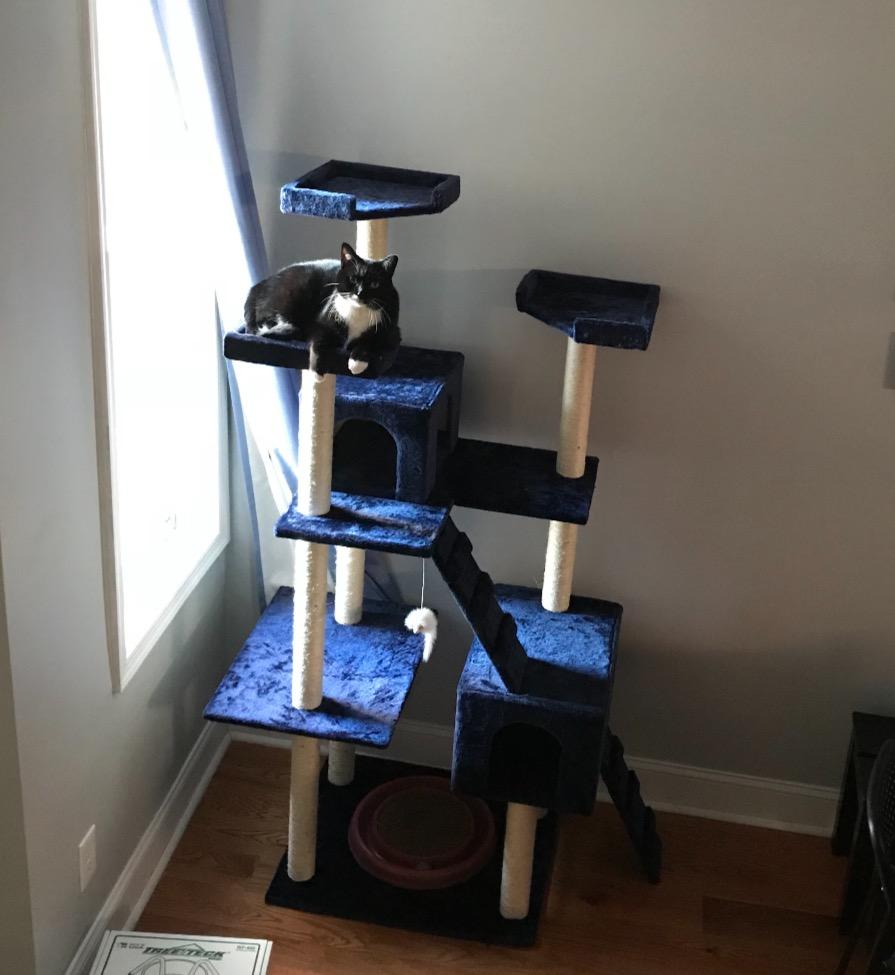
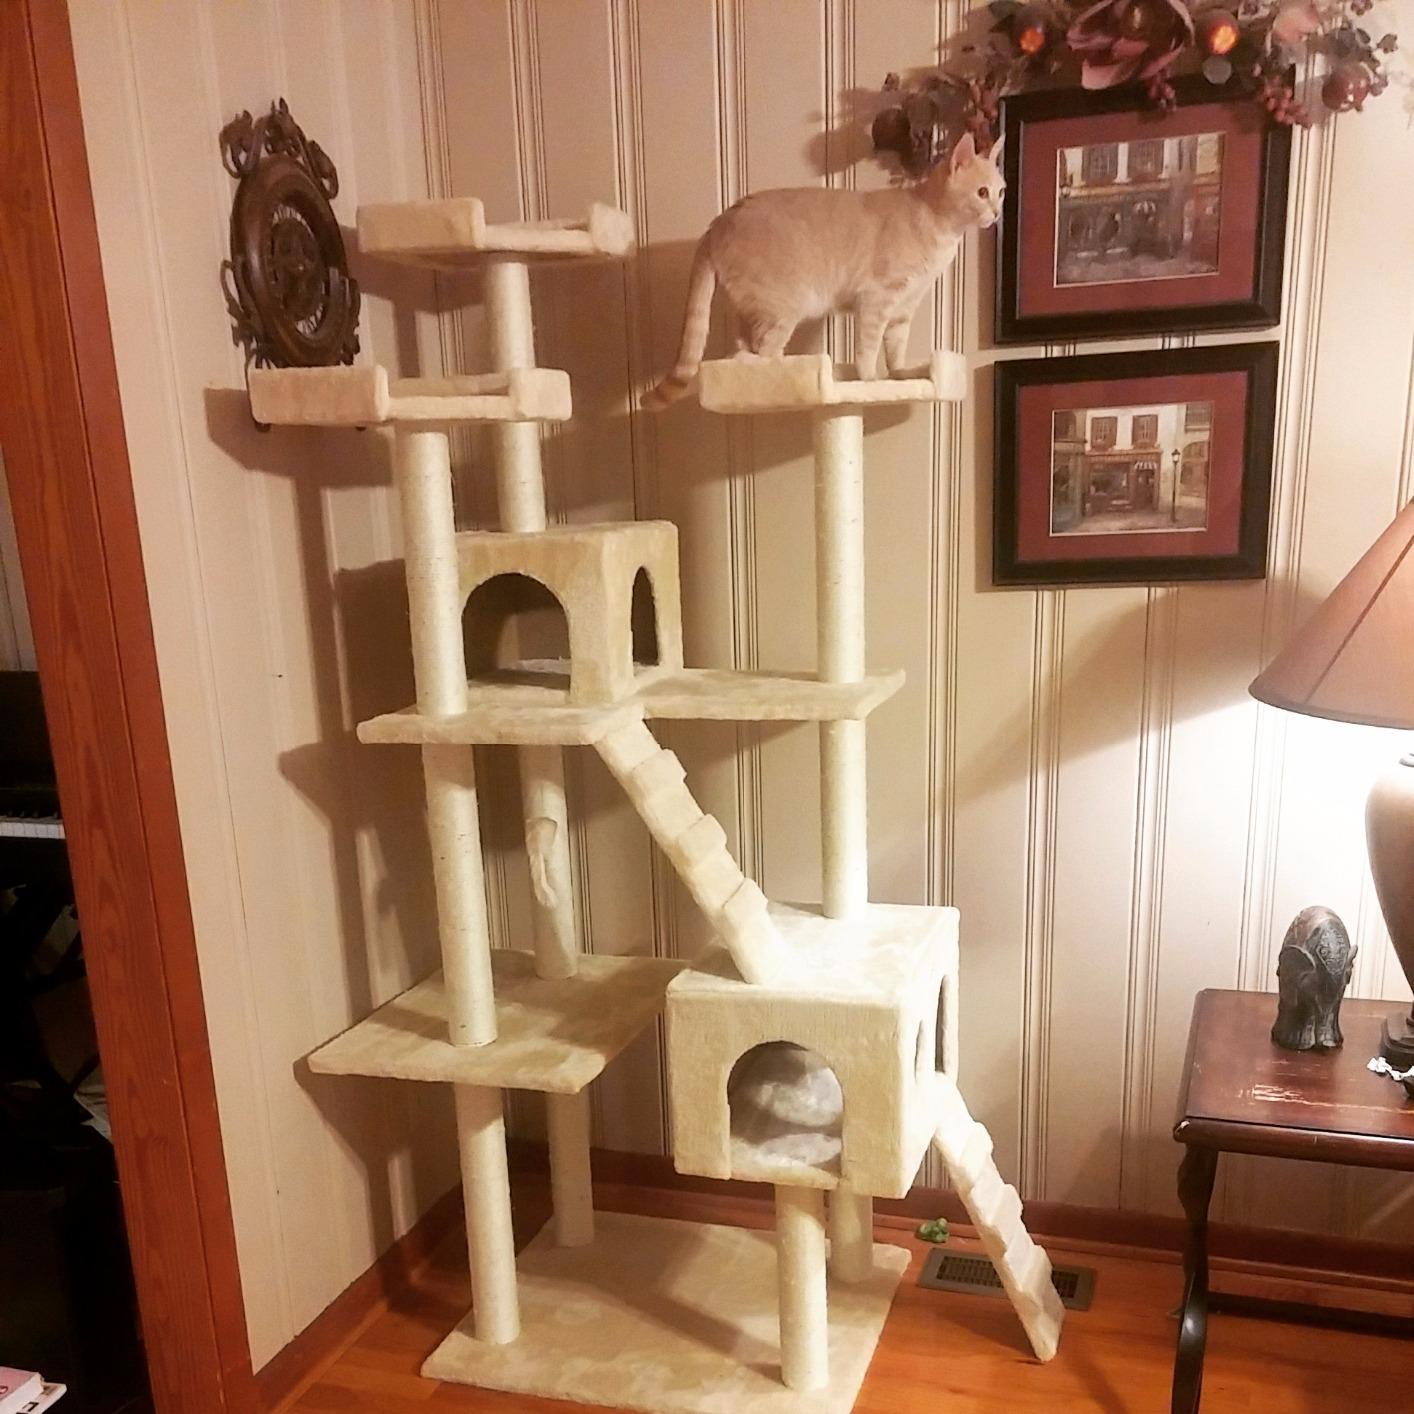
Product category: items_cat tree
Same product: no